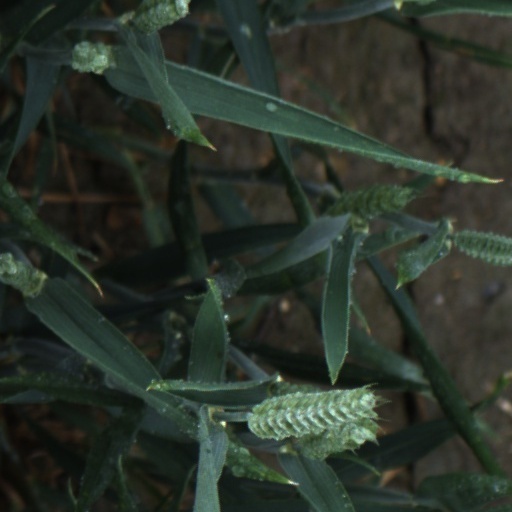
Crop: wheat